Line C (Buenos Aires Underground)

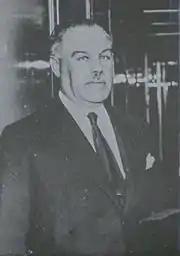
Rafael Benjumea, the Count of Guadalhorce, who oversaw the construction of the line.

When the line was first opened, it was served by Siemens-Schuckert Orenstein & Koppel rolling stock in its entirety until 2007. In 1999, trains were purchased from the Nagoya Municipal Subway but they ultimately ended up being used on Line D, and were then sent to Line C in 2007 as Line D acquired more new Alstom rolling stock and Line H was opened, meaning that the Siemens O&K trains were needed there as temporary stock until newer Alstom Metropolis trains arrived there.